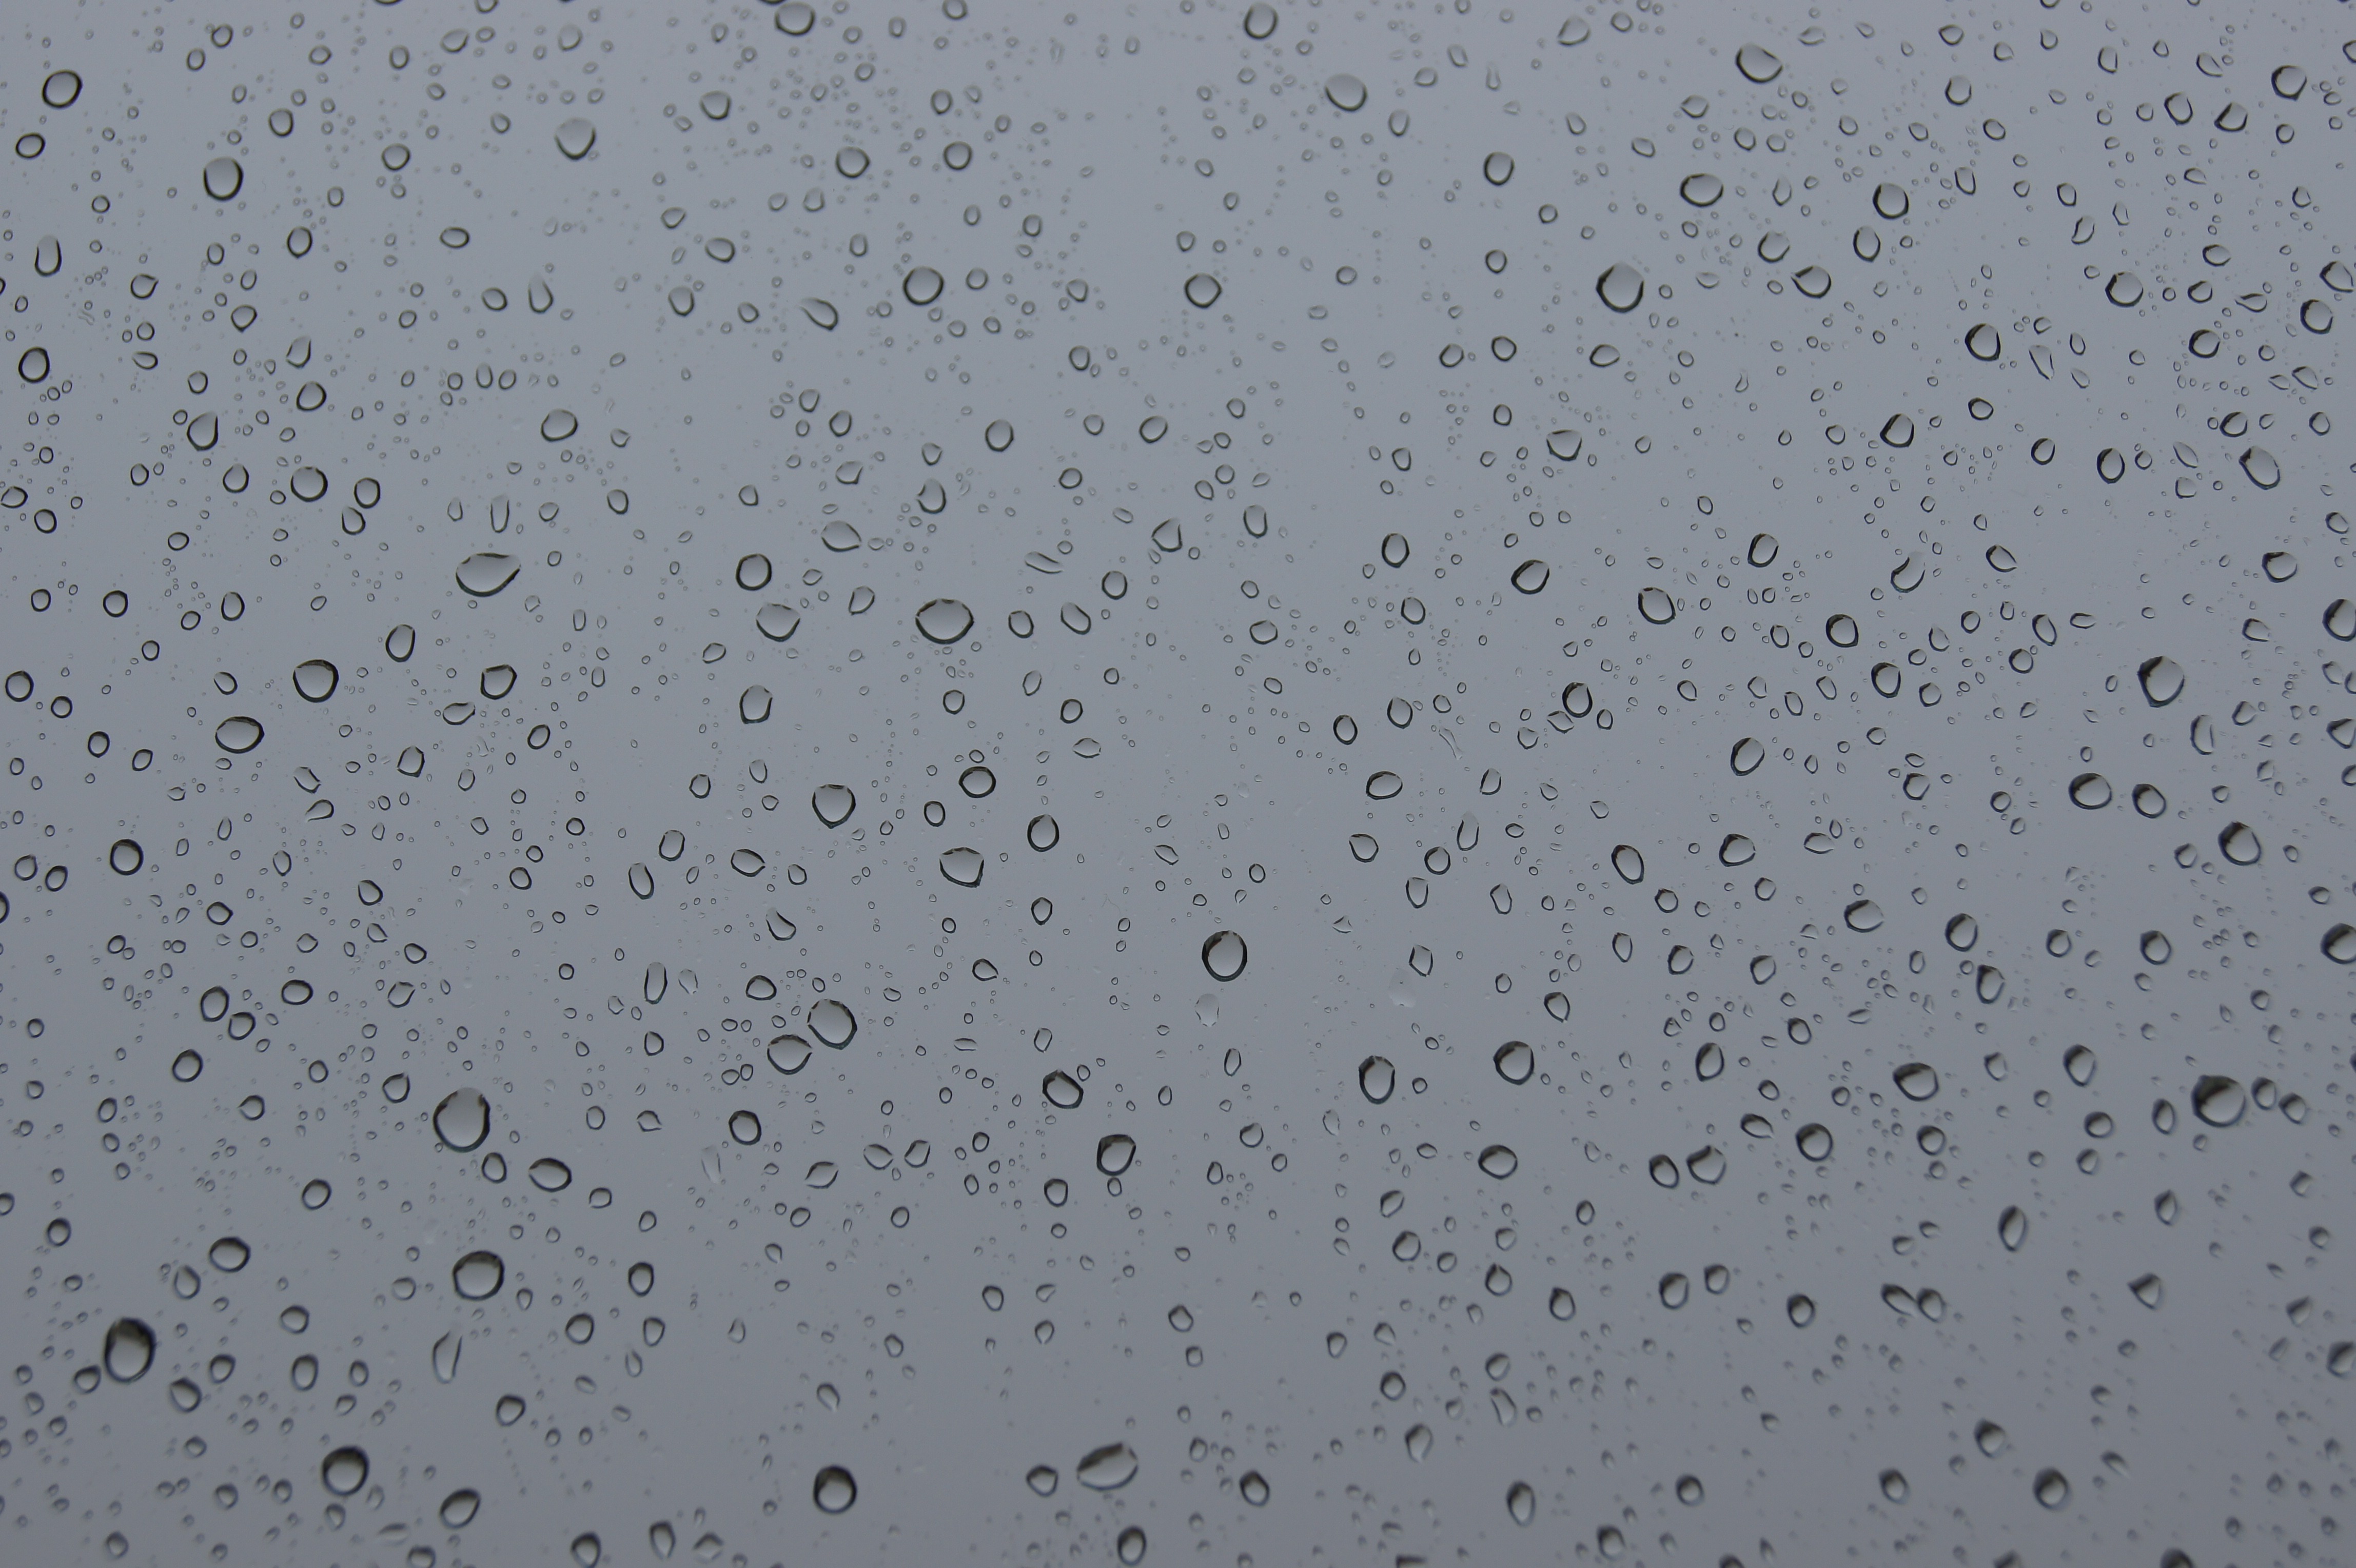
water, drop, texture, rain, raindrop, wet, flock, line, weather, soil, circle, window pane, drop of water